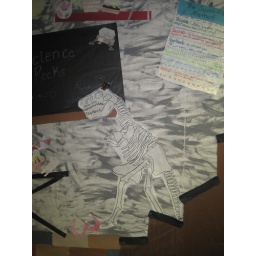
3 rd grade artwork in the library - Dinosaur and rock theme